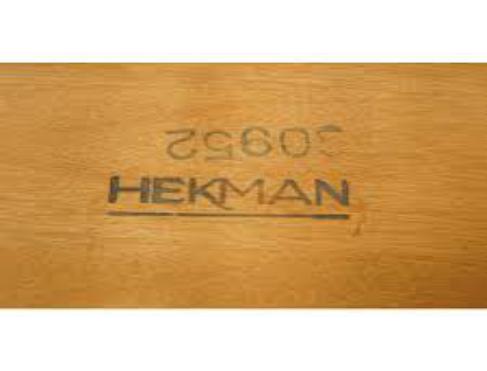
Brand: hekman
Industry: Necessities